2008 Pittsburgh Steelers season

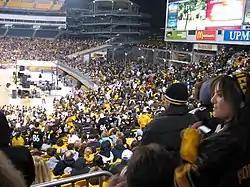
At the Super Bowl XLIII pep rally at Heinz Field.

Entering the 2008 season, the Pittsburgh Steelers lost ten-year lineman Alan Faneca, after his contract expired, and he signed with the New York Jets. Allen Rossum, Jerame Tuman, and Clint Kriewaldt were released on February 22. The team also lost Dan Kreider, Verron Haynes, Brian St. Pierre, and eight-year veteran Clark Haggans to free agency.